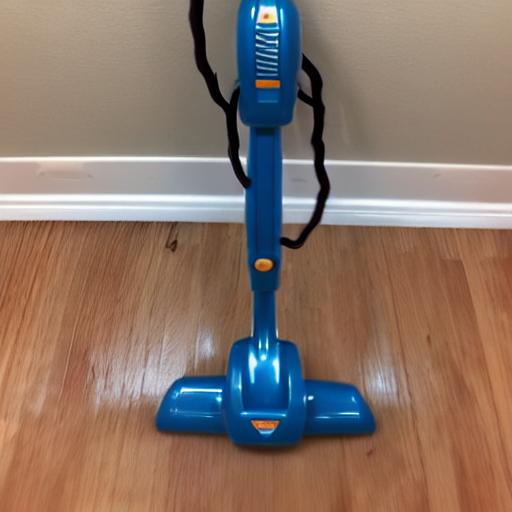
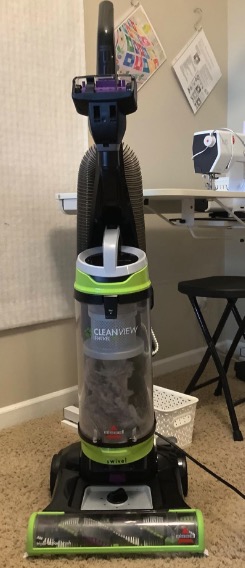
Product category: items_vacuum
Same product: no